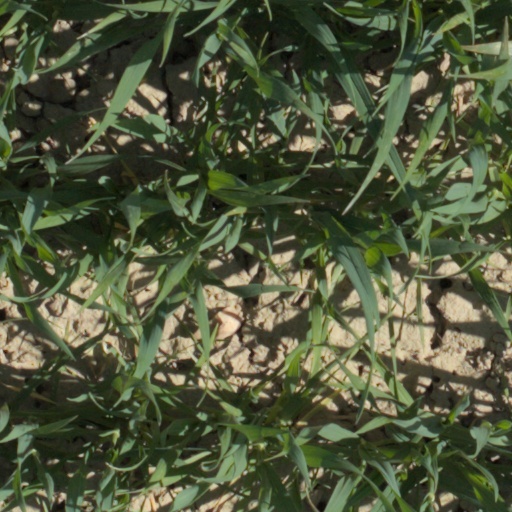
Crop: wheat